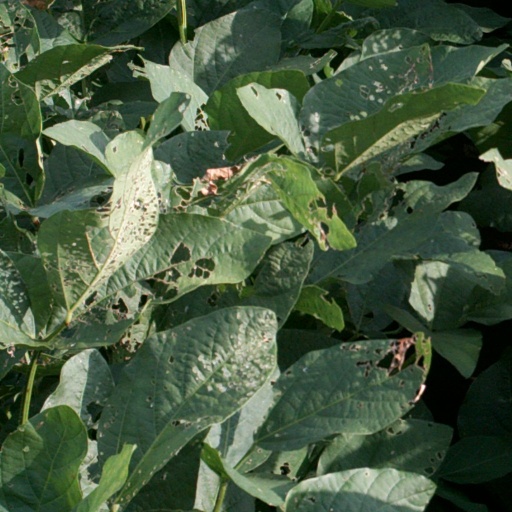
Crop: soybean